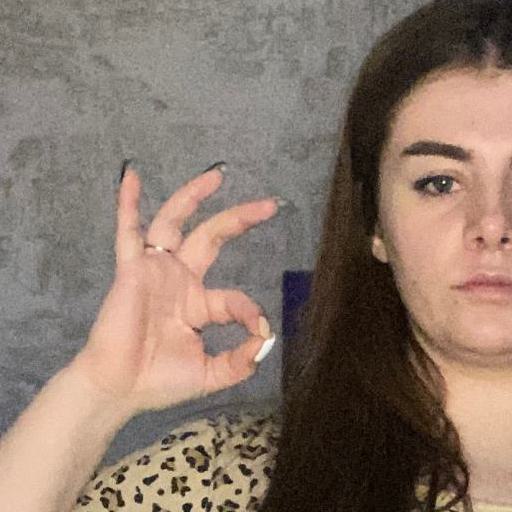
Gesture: ok